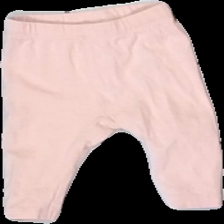
View: front
Type: Trousers
Category: Children
Brand: Not in the list
Brand text on label: basic you
Colors: Pink
Material: 100% cotton
Cut: Regular
Size: 56
Season: All
Price range: <50
Recommended usage: Reuse